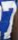
Number: 7